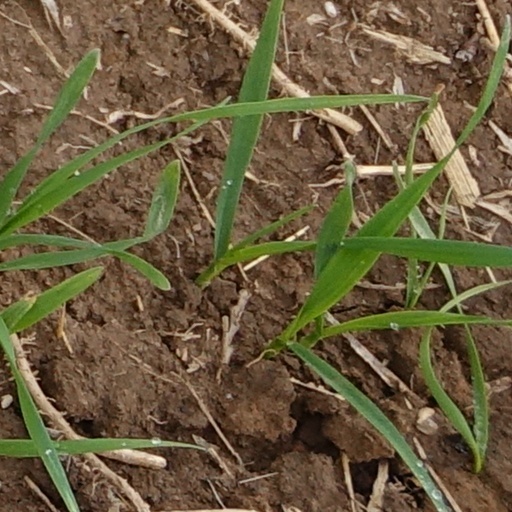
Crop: wheat